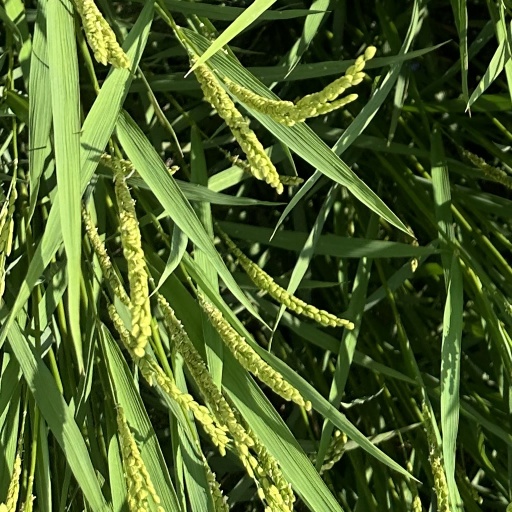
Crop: rice